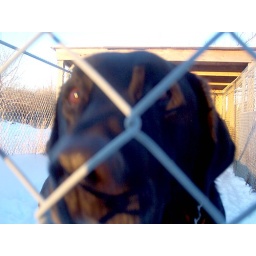
My cute doggy Kramer in the Winter.